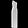
Label: Dress